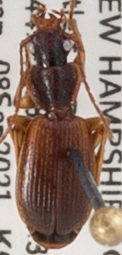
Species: Cymindis cribricollis
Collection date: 2021-09-08
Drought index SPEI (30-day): -0.438
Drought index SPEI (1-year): -0.922
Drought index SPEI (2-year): -0.676